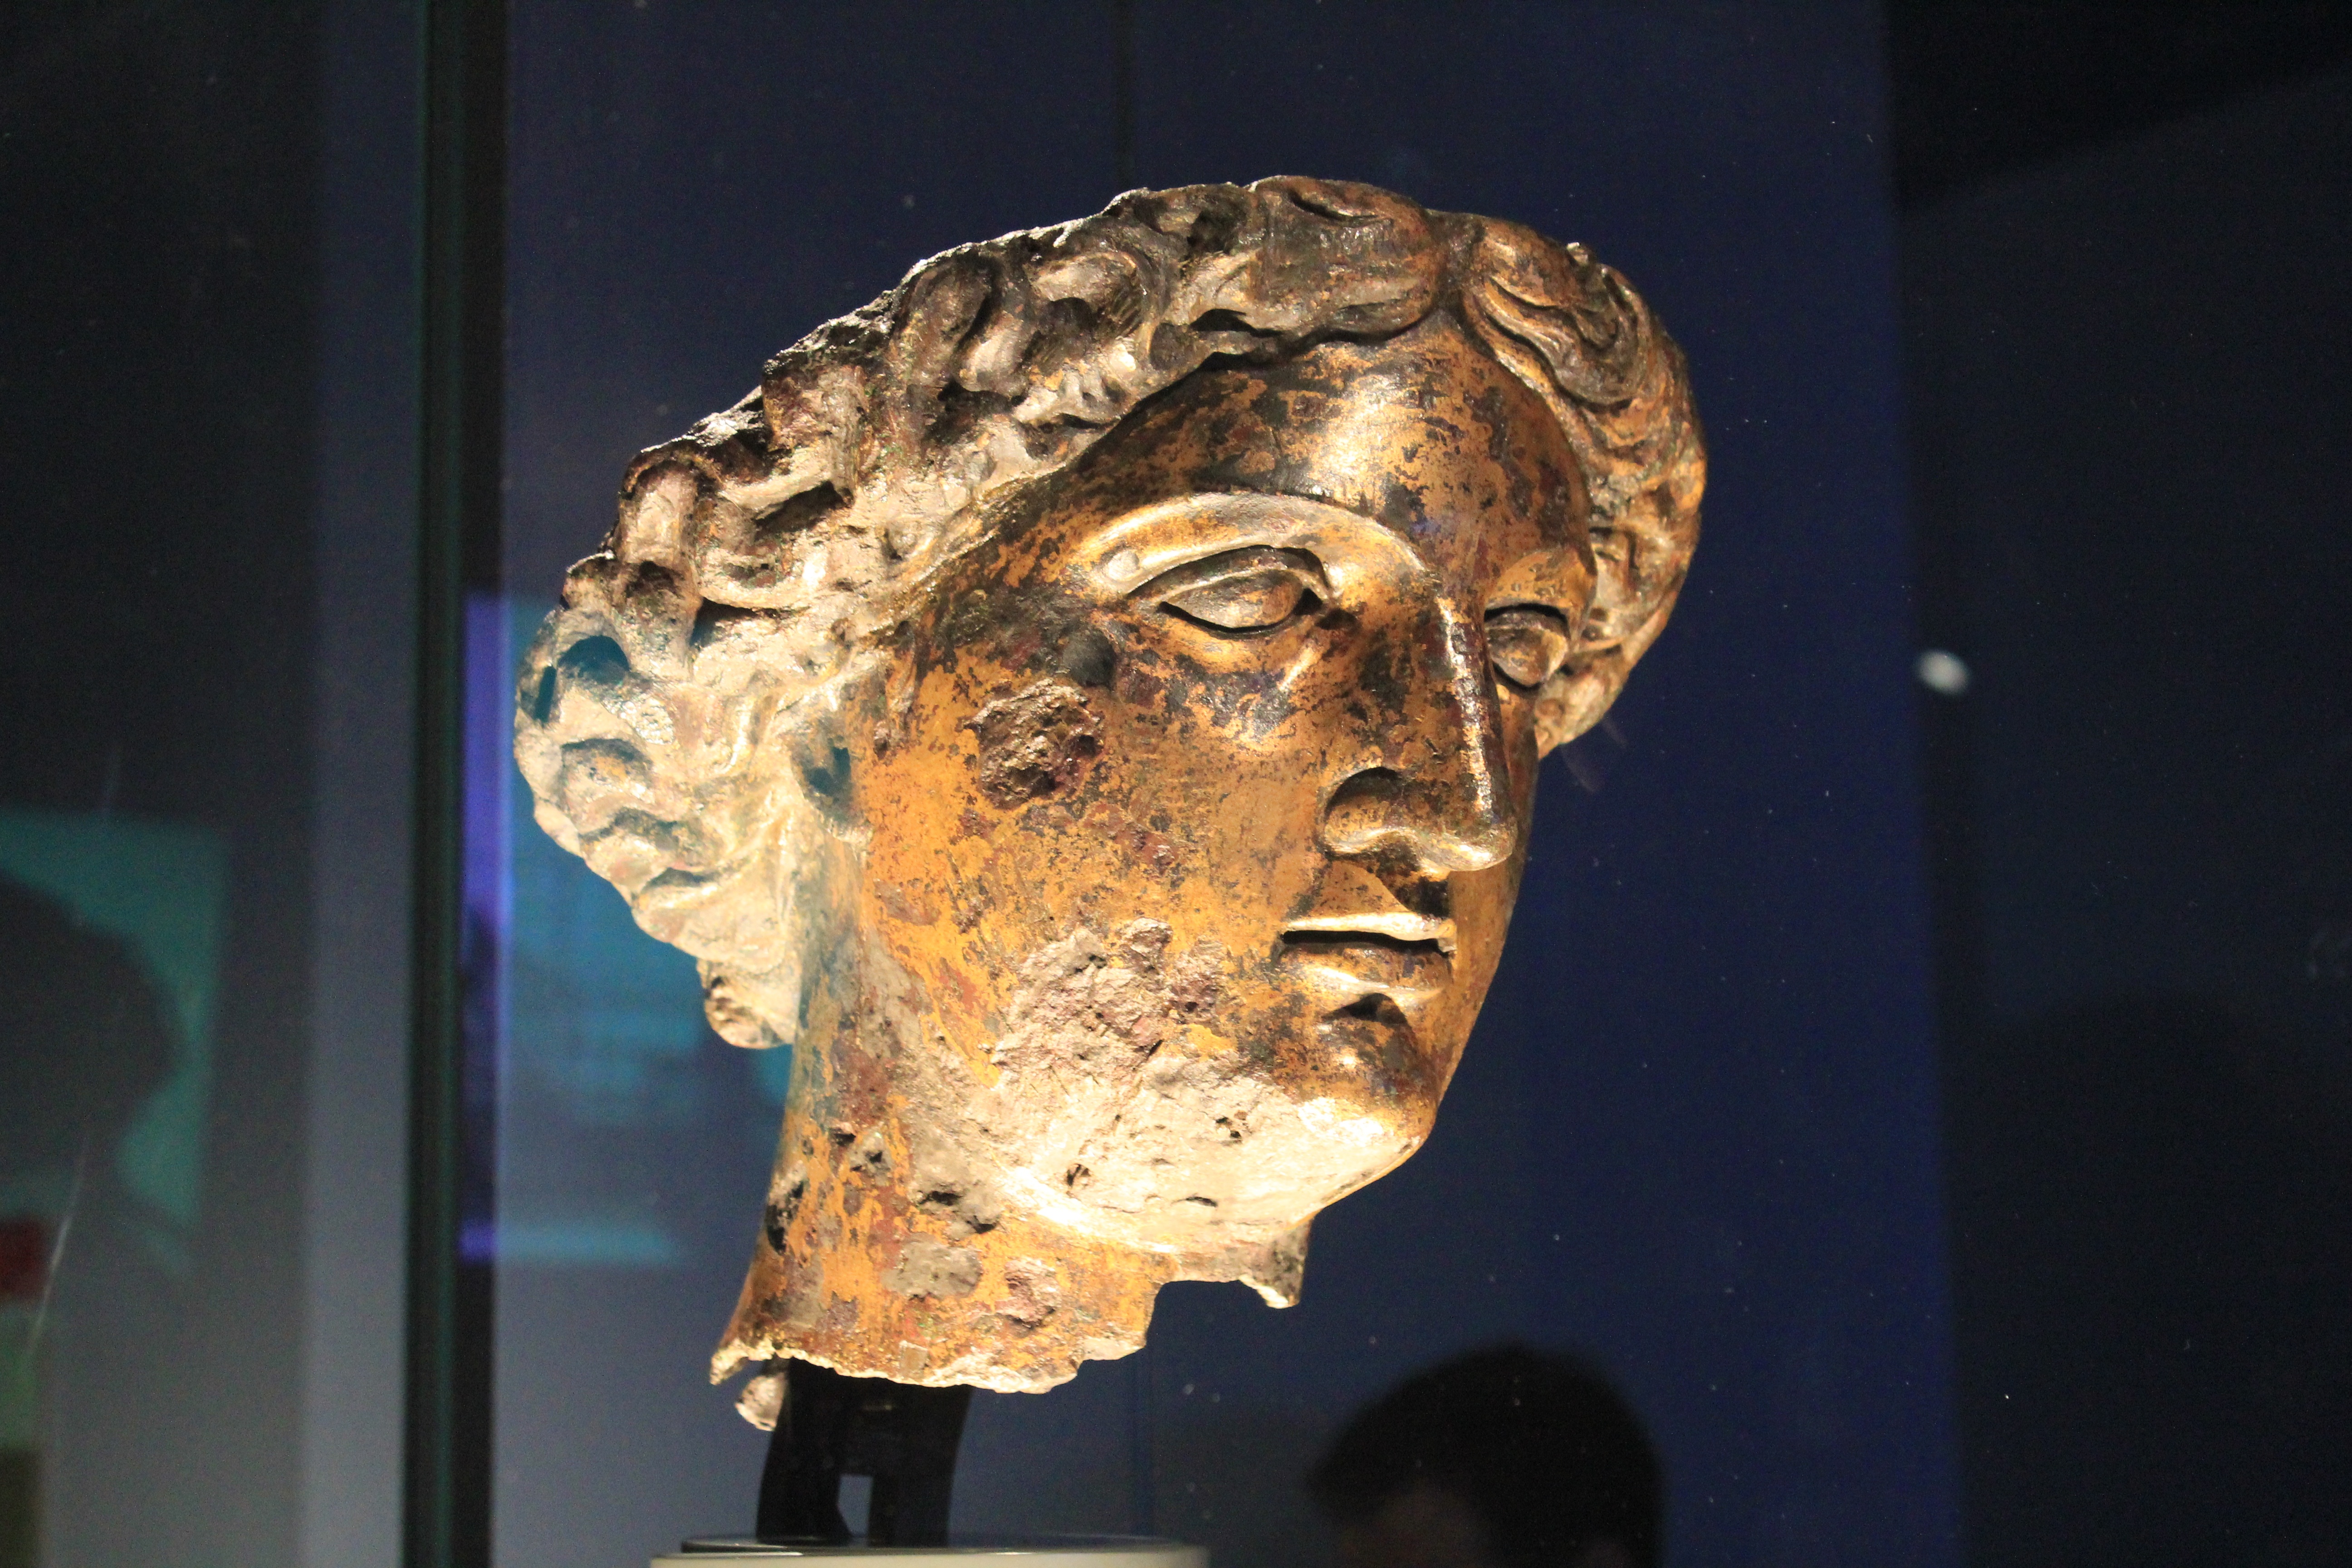
monument, statue, face, sculpture, art, head, carving, goddess, ancient history, goddess sulis minerva, roman goddess, sulis minerva